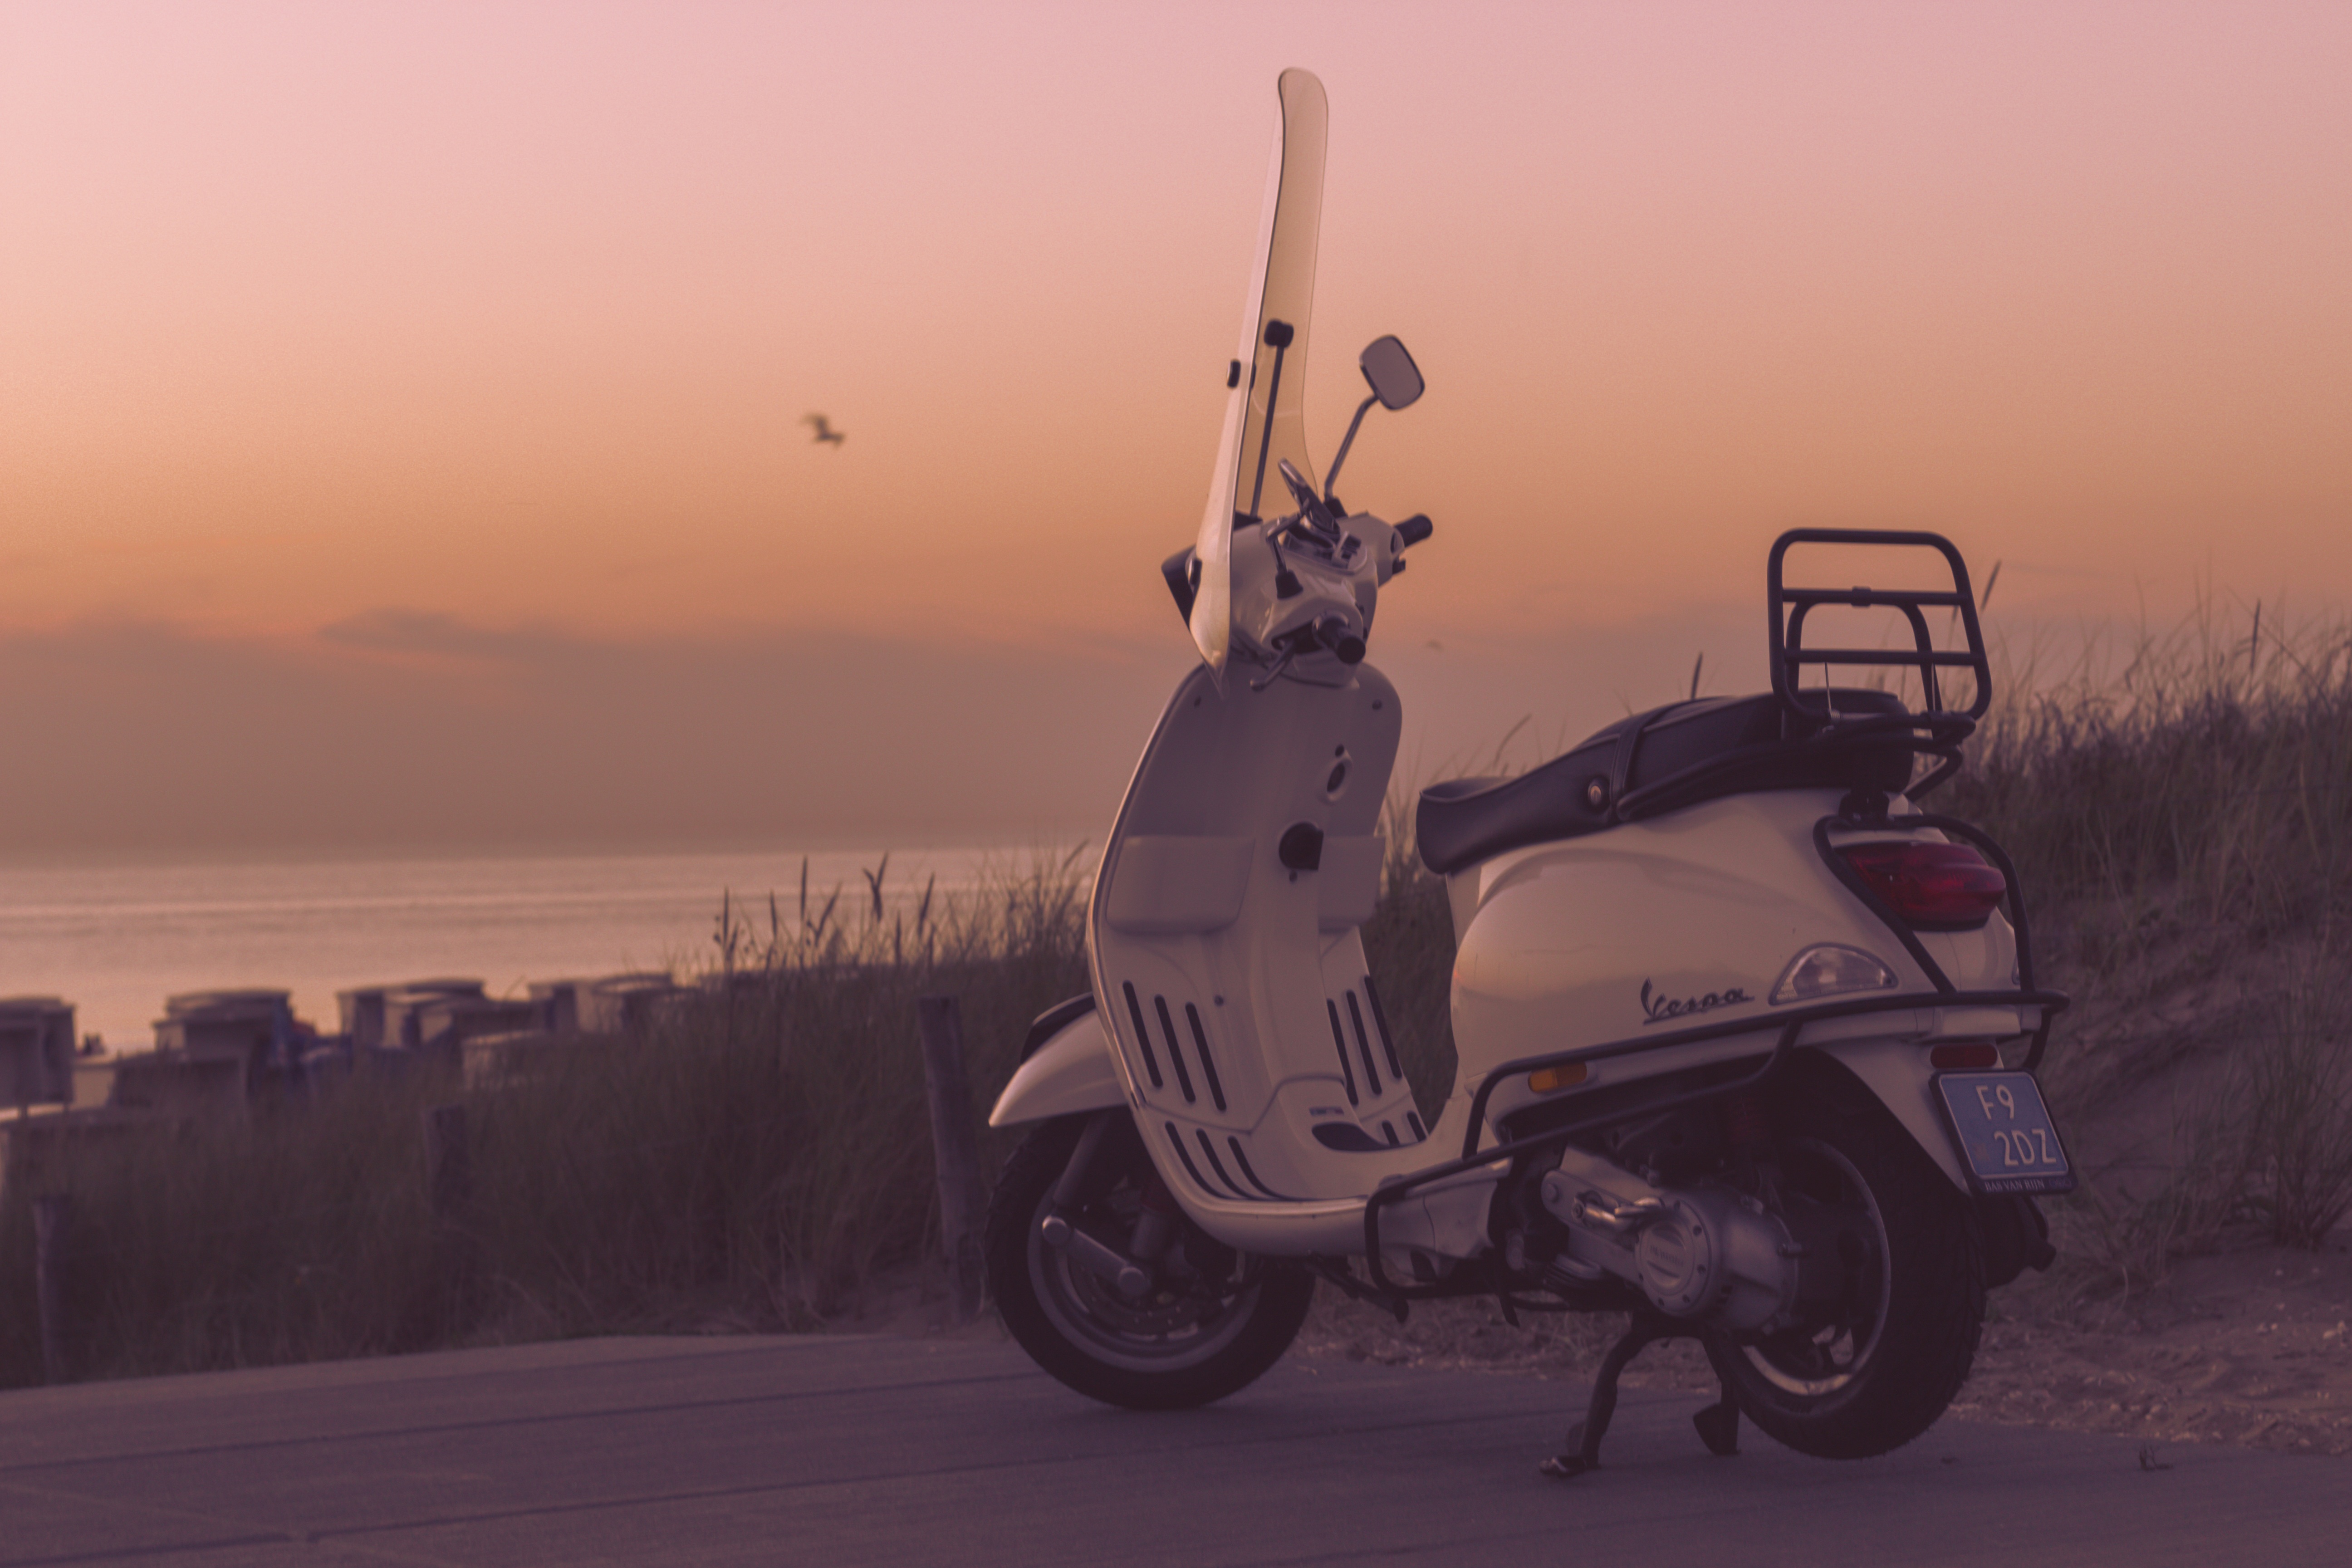
morning, vehicle, scooter